Andrew Bartlett

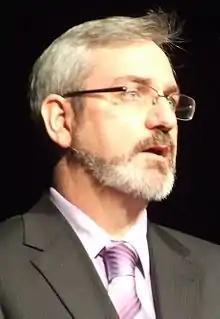
Bartlett speaking as Deputy Leader of the Democrats in 2007

After the resignation of party leader Natasha Stott Despoja on 21 August 2002, Bartlett was elected as her replacement on 5 October 2002, defeating the temporary leader Brian Greig.